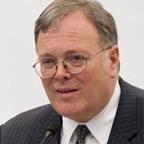
Age: 61